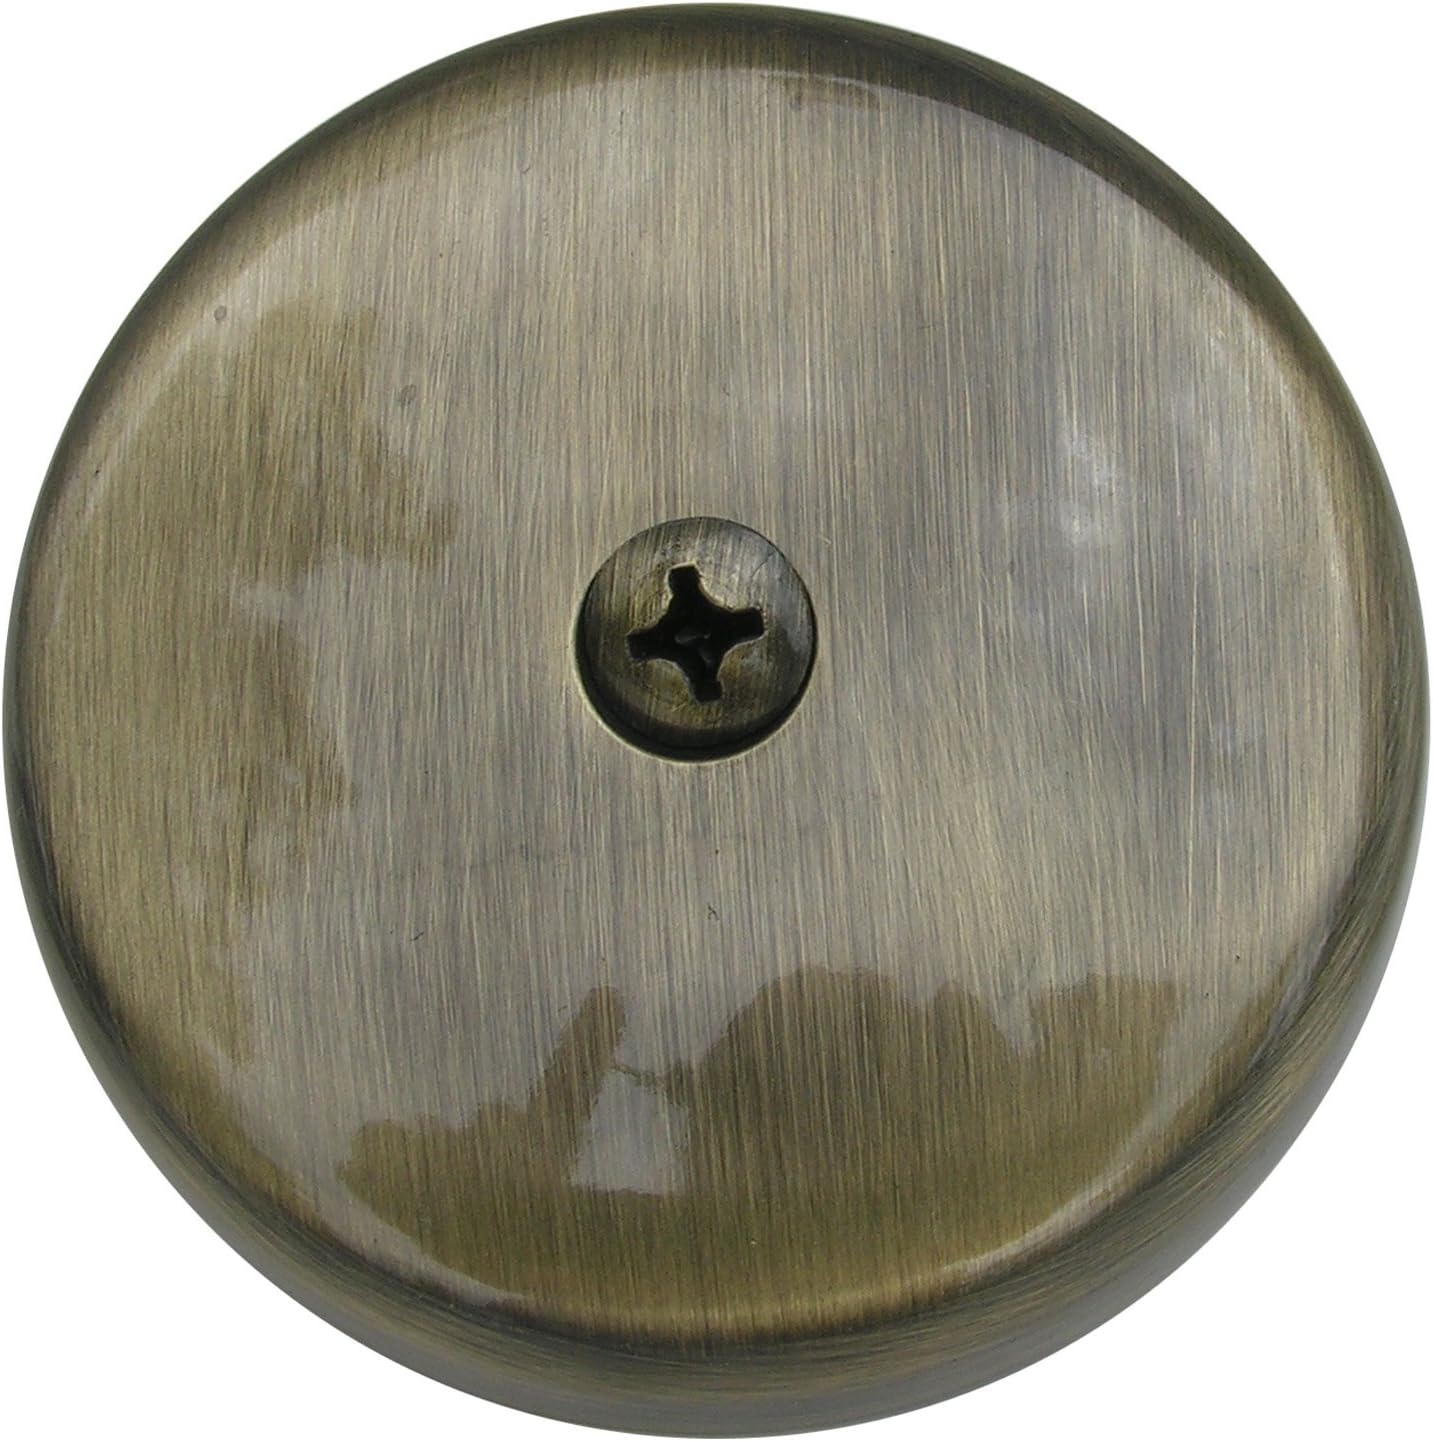
Simpatico 31595A Bath Tub Overflow Plate with Screws of 1-Hole, Antique Brass
Category: Tools & Home Improvement
Product Description LASCO Plumbing Specialties uses the LASCO-Simpatico brand for their residential plumbing products. This is a LASCO-Simpatico 31595A Bath Tub Overflow Plate with Screws, 1-Hole, Antique Brass. Bath Tub, 1 Hole, Overflow Plate, With Screws, Antique Brass. Antique brass. Bath tub drain. One hole face plate. Waste and overflow. Universal - fit most. From the Manufacturer LASCO Plumbing Specialties uses the LASCO-Simpatico brand for their residential plumbing products. This is a LASCO-Simpatico 31595A Bath Tub Overflow Plate with Screws, 1-Hole, Antique Brass. Bath Tub, 1 Hole, Overflow Plate, With Screws, Antique Brass. Antique brass. Bath tub drain. One hole face plate. Waste and overflow. Universal - fit most.
Features: Antique Brass | Bath tub drain | One hole face plate | Waste and overflow | Universal-fit most